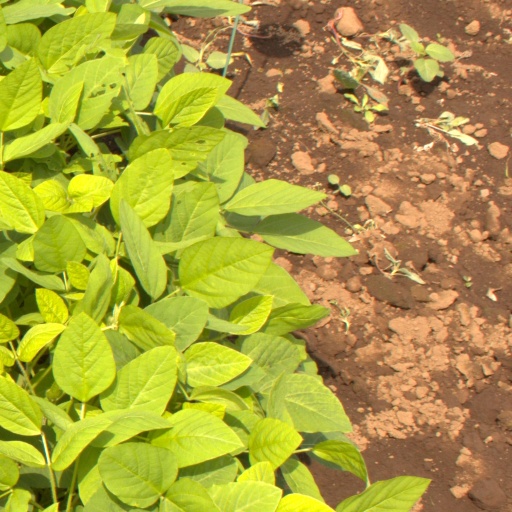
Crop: soybean